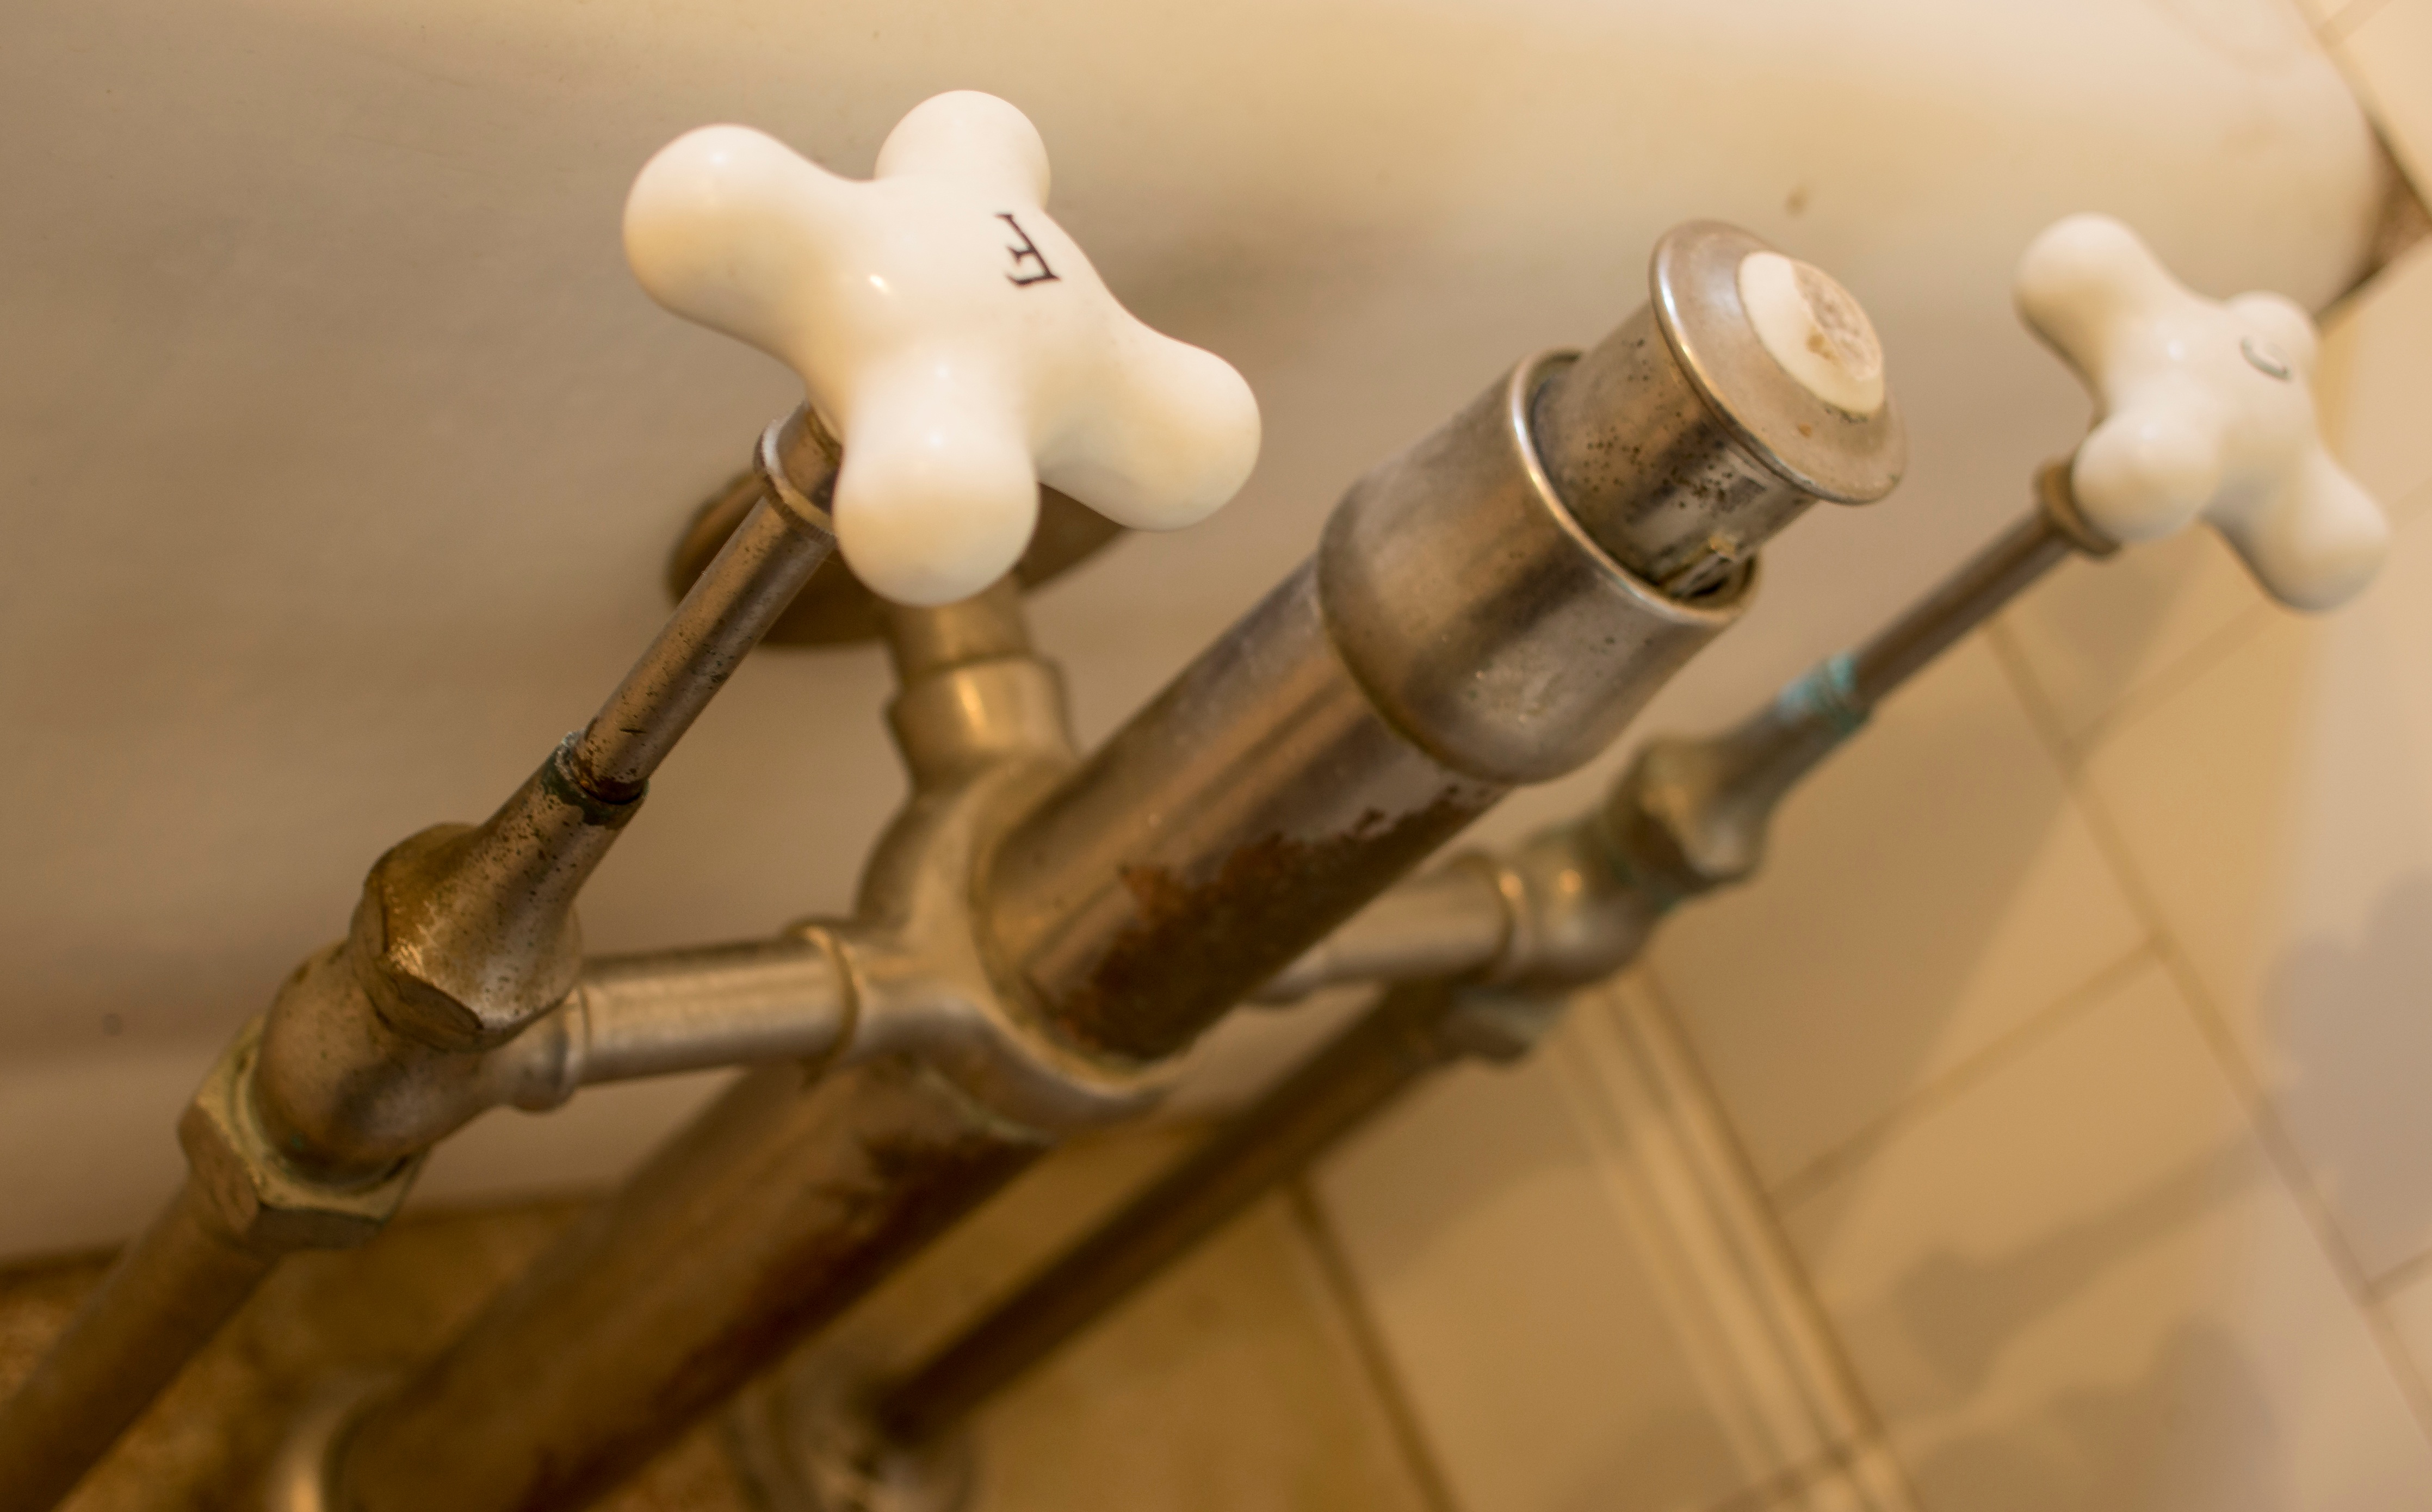
lighting